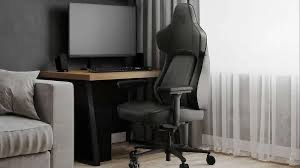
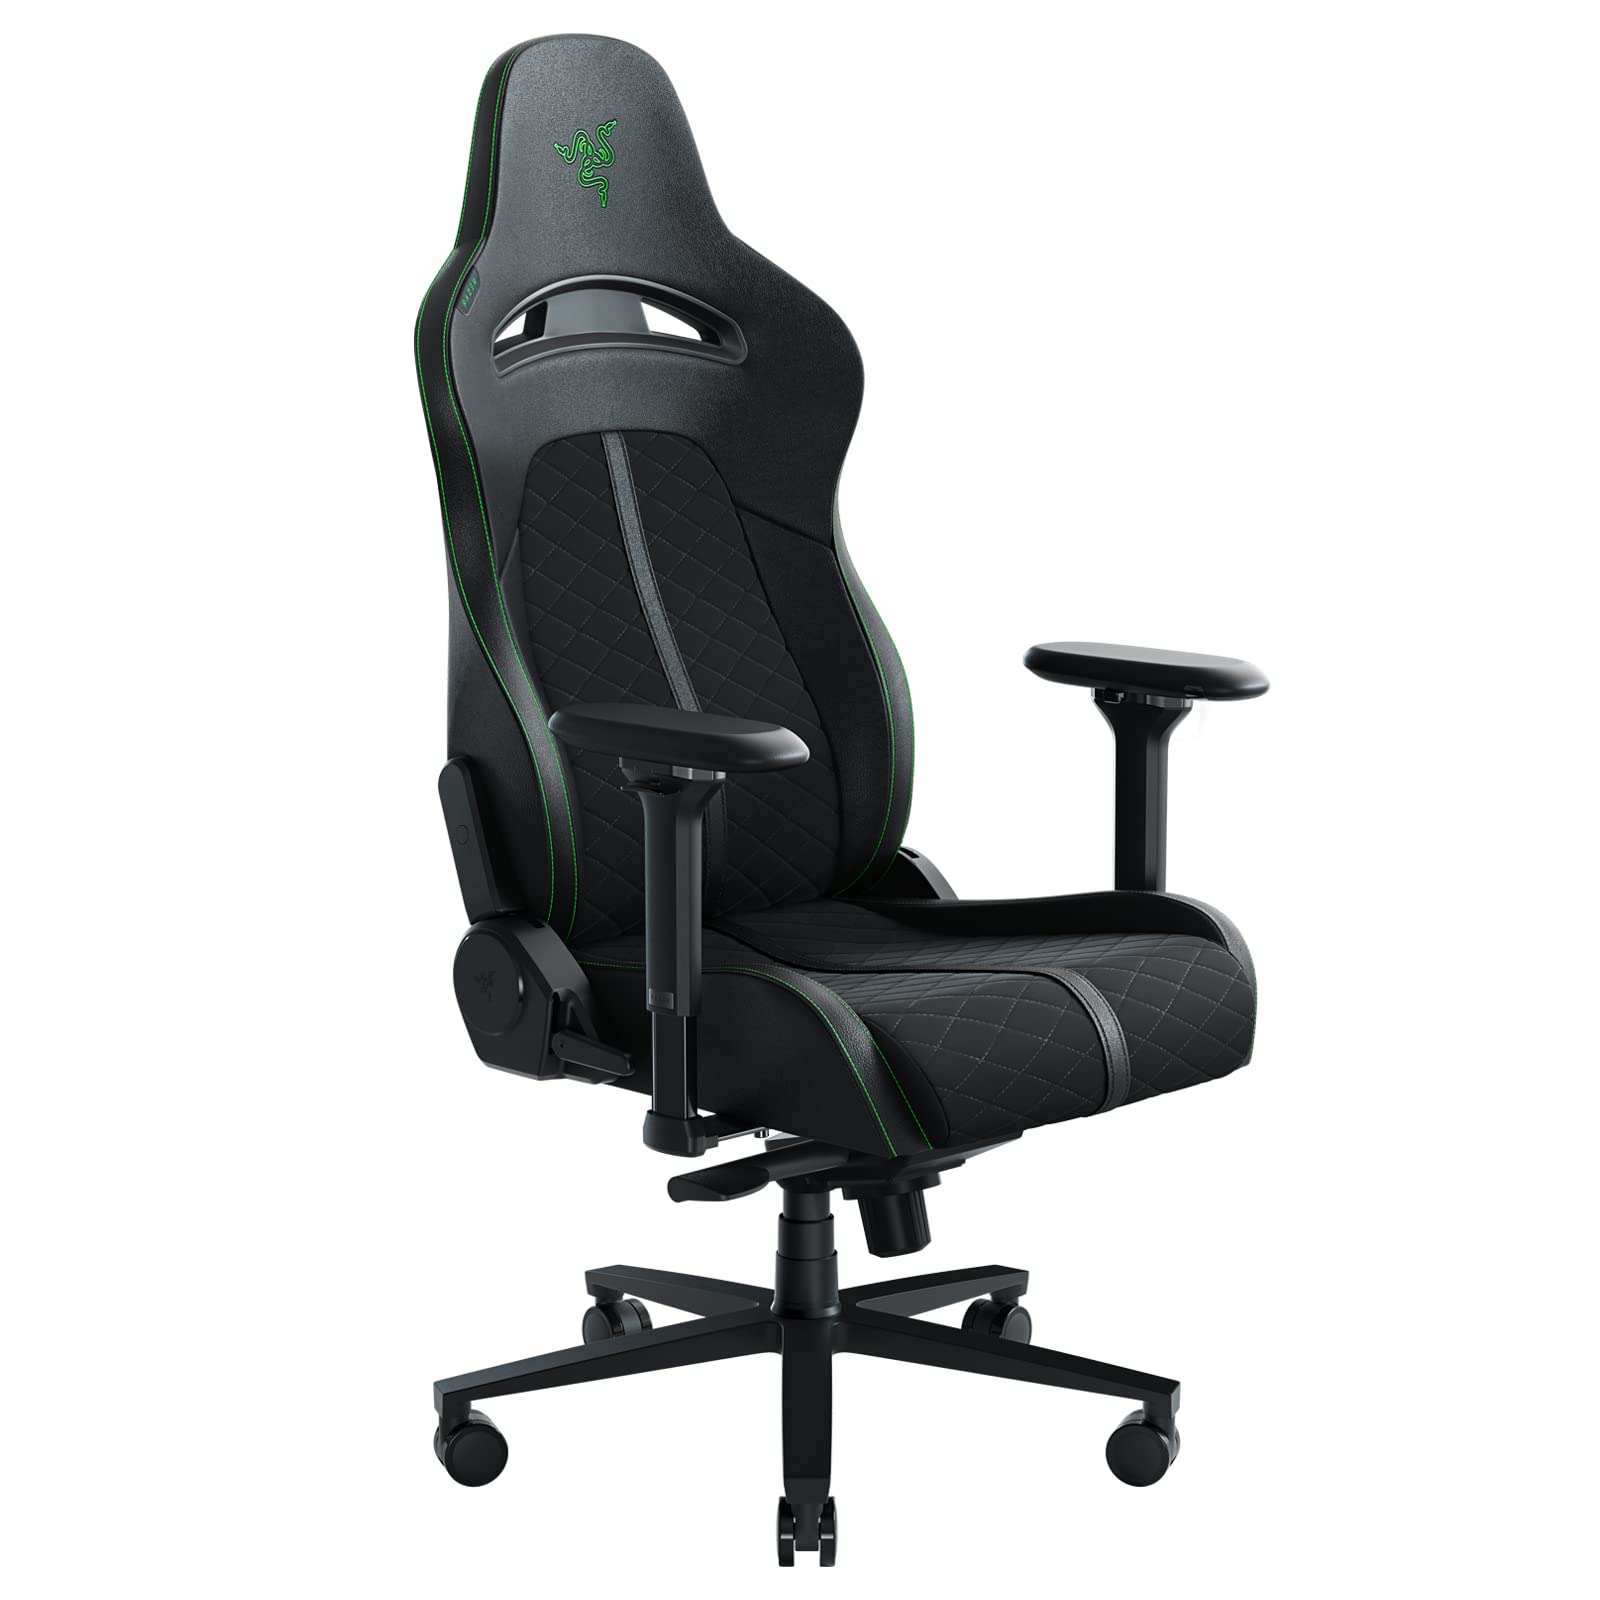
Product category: items_chair
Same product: no